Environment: real
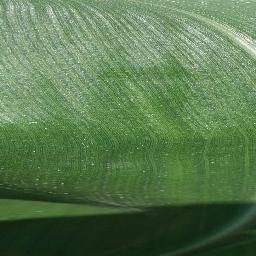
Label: healthy